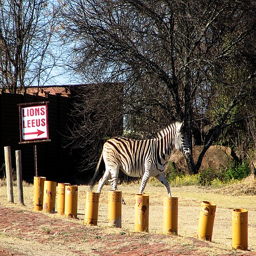
a zebra walks beside a line of traffic cylinders behind a sign indicating lions
a zebra standing on the ground next to a sign
A zebra walks along a road next a sign that reads lions.
A zebra stands alone in a zoo enclosure.
A zebra walks toward the lion enclosure at a zoo..